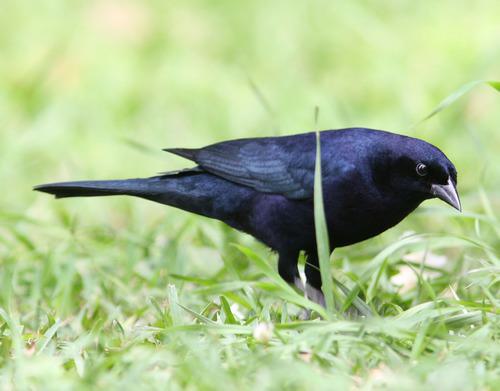
A photo of a shiny cowbird